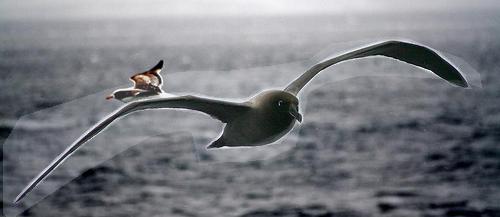
Bird species: Sooty_Albatross
Bird type: waterbird
Background: water